Samuel Seymour (artist)

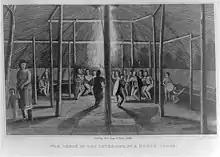
Samuel Seymour, "Dog Dance in a Kansa Indian Lodge", August 1819, Beinecke Rare Book and Manuscript Library, Yale University

Seymour completed five panels in 1795 for the American edition of the "Encyclopædia Britannica" printed by Thomas Dobson. He established himself in Philadelphia by 1796, where he was an engraver and painter through 1822. He was a colleague of Thomas Sully and made engravings of William Birch's work in 1801, 1803, and 1804. Reconstruction following the occupation of British military during the American Revolutionary War was completed by 1803. Birch and Seymour worked together to create two variations of an illustration of Brooklyn Heights on a single engraving plate. Both depicted churches attended by diverse populations of people, including the Middle Dutch Church, St. Paul's Chapel, Trinity Church, and Presbyterian Church. Ships were moored on the river. A second version included picnickers and a grazing horse in the foreground. Prints from the engravings were hand-colored. His engraving of Thomas Birch's "Philadelphia, taken from Kensington" drawing of 1811 is among the collection of the Philadelphia Museum of Art.